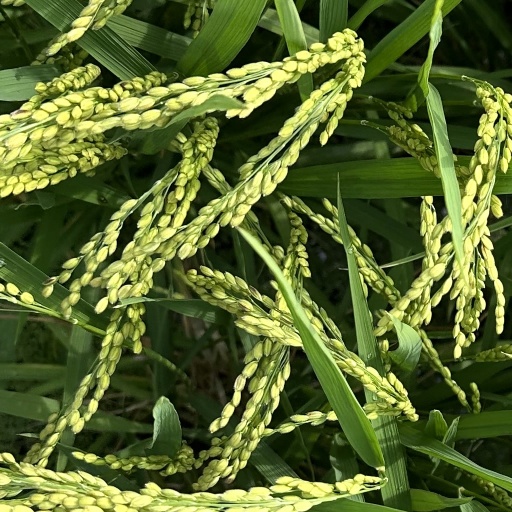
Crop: rice